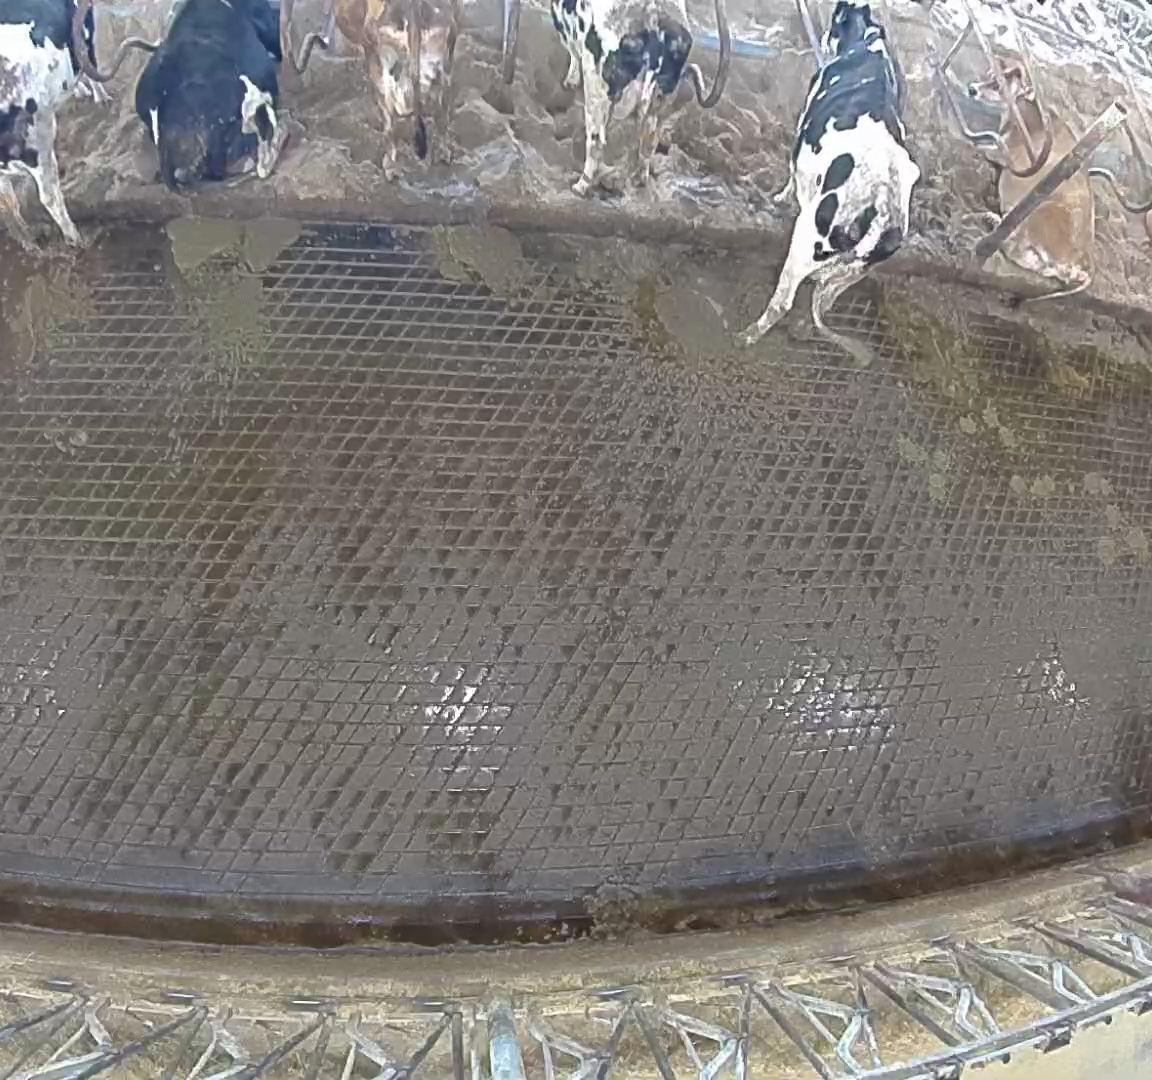
Number of cows: 7